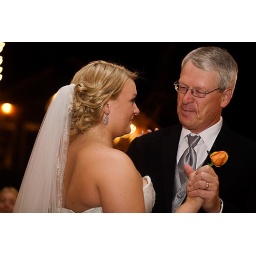
Corinne and Colin marry in green mountain ranch.